Opera Quarter (Frankfurt)

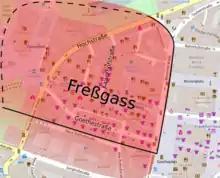
The Frankfurt Opera Quarter, with the core area within the black border and the extended area included in the red area

The Opera Quarter ( or "Opernquartier") is an area in the western part of the Innenstadt (Inner City) district of Frankfurt, Germany. It is named for the Old Opera and comprises the old opera's immediate neighbourhood in the Innenstadt district.